Franz Oppenheim

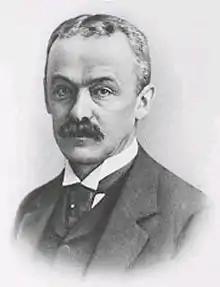
Franz Oppenheim

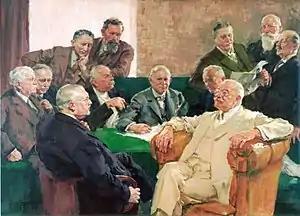
Hermann Groeber: Franz Oppenheim (first standing on the right) in supervisory board of I.G. Farben, 1926

Franz Oppenheim (born 13 July 1852 in Charlottenburg; died 13 February 1929 in Cairo) was a German chemist and industrialist who mainly worked for the Agfa company (now Agfa-Gevaert). His father was German jurist and his mother was Margarethe Mendelssohn (1823–1890). His sisters were Else (1844–1868) and Enole Oppenheim (1855–1939). He lived with his family in Berlin-Wannsee.